June 15th North–South Joint Declaration

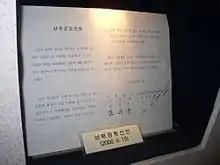
The first and last page of the declaration on display at the Unification Observatory in Paju, South Korea

The June 15th North–South Joint Declaration was adopted between leaders of North Korea and South Korea in June 2000 after various diplomatic meetings between the North and South. As a result of the talks, numerous separated families and relatives from the North and the South had meetings with their family members in Pyongyang and Seoul.